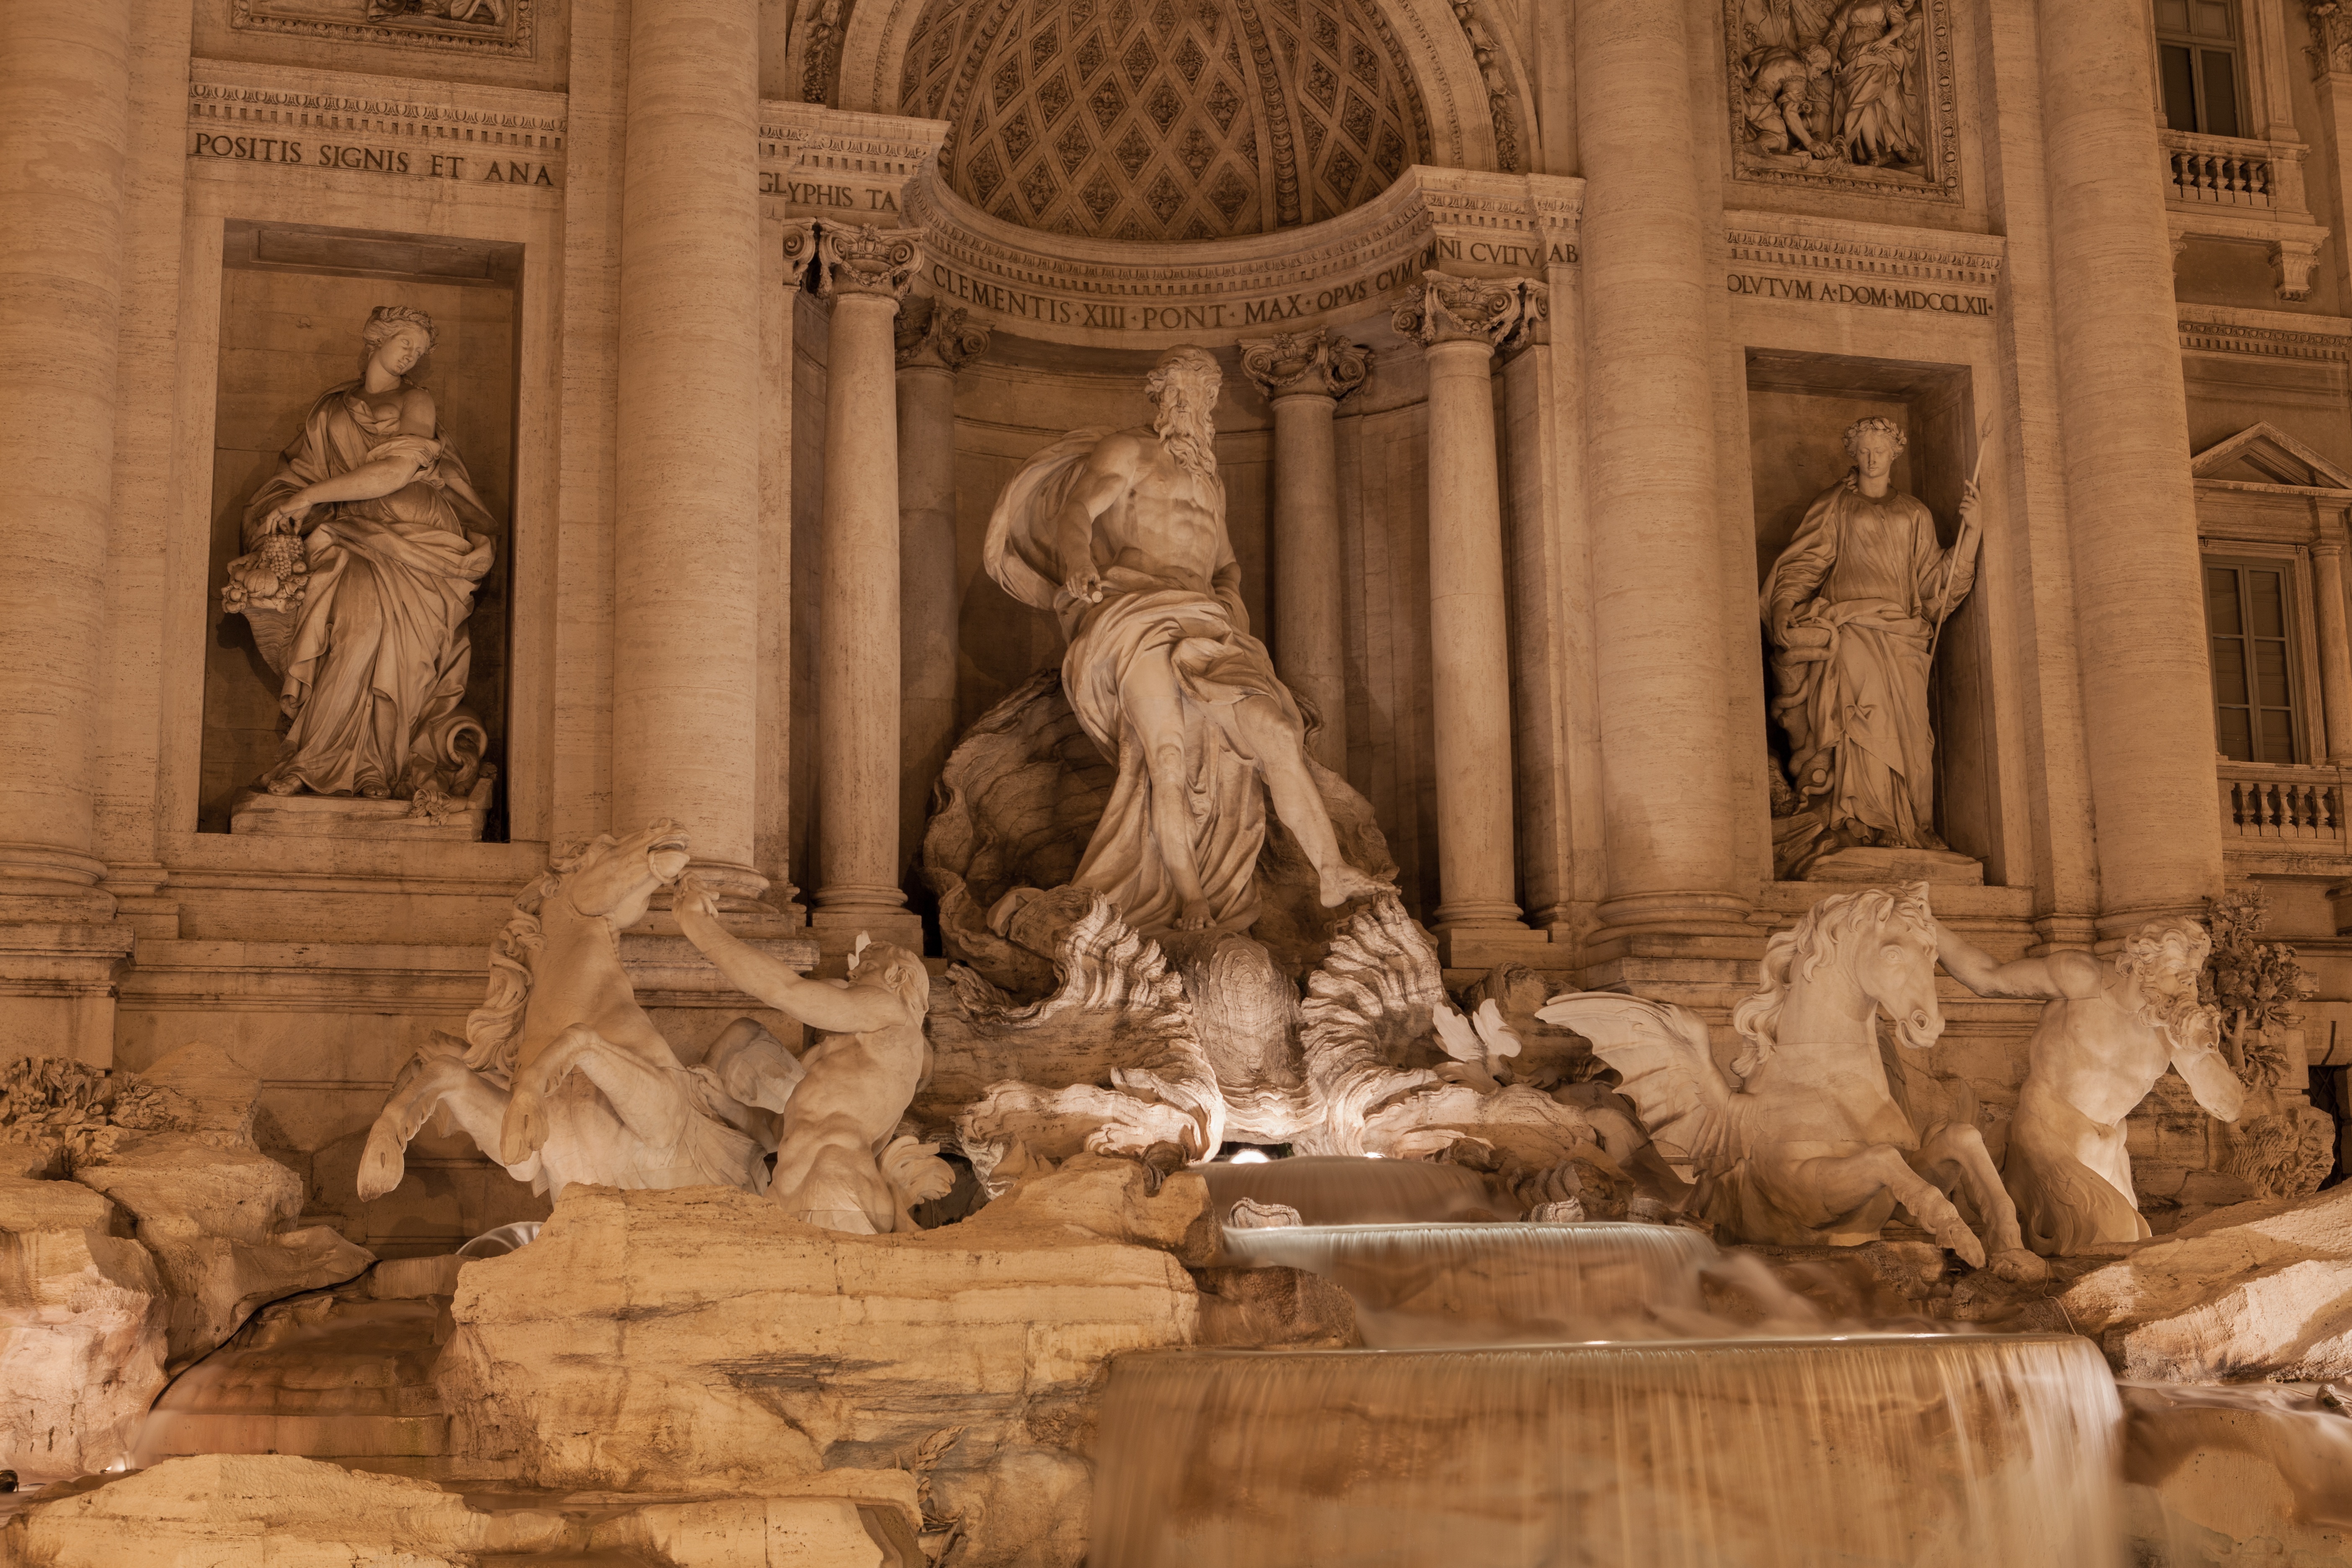
architecture, wood, monument, statue, italy, trevi fountain, sculpture, art, rome, temple, fountain, history, renaissance, tourist attraction, carving, relief, baroque, mythology, ancient rome, stone carving, ancient history